Roy Kilner

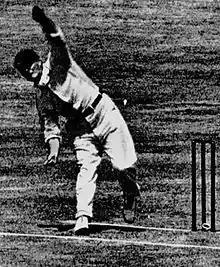
A cricketer bowling

Playing for MCC under the captaincy of Arthur Gilligan, Kilner made 103 against Western Australia on his maiden first-class appearance in Australia. He continued to show good all-round form in the less important, non first-class matches, but in first-class matches leading up to the Tests he was less successful. Kilner passed fifty runs just once after his century and with the ball took one wicket in 81 overs during seven innings. He did not play in the first two Test matches, both of which were lost by England, but was selected for the third when the selectors altered the bowling attack. During the match, a series of injuries to colleagues left Kilner with a heavy workload. Australia batted first and scored 489, a total which looked unlikely when they lost three wickets for 22 and later six wickets for 119. England's pace bowlers, Gilligan and Maurice Tate, had to leave the field injured, allowing Australia to recover; later the spinner Tich Freeman hurt his wrist and could not bowl. The only fit front-line bowlers remaining were Kilner and Frank Woolley. England fielded for nearly nine hours, and Kilner bowled 56 eight-ball overs to take four for 127, his first wicket in Test matches being Arthur Richardson. Given the injuries, Gilligan later said Kilner gave "a truly great performance". England could not match Australia's total, scoring only 365, but when the hosts batted again, rain fell and affected the pitch, making it responsive to spin bowling. Australia lost their last seven wickets for 39 runs in an hour and Kilner took four for 14 in his final spell of bowling to end with four for 51. Needing 375 to win, Kilner scored 24 but England fell just short to lose by 11 runs. Consequently, Australia took an unbeatable 3–0 series lead. Between the third and fourth matches in the series, Kilner recorded good bowling performances, with five for 35 against Tasmania and match figures of ten for 66 against Victoria, and kept his place for the final two Tests.